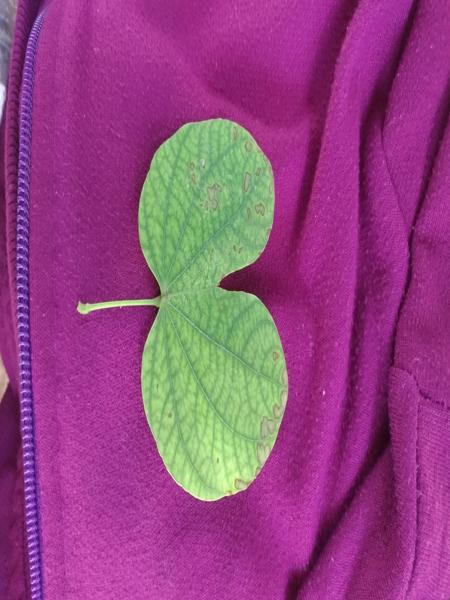
Plant: Kambajala